Sky position (RA, Dec in degrees): 196.533, 26.322
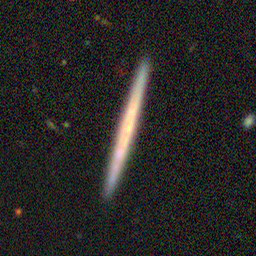
Galaxy morphology: Edge-on Galaxies without Bulge